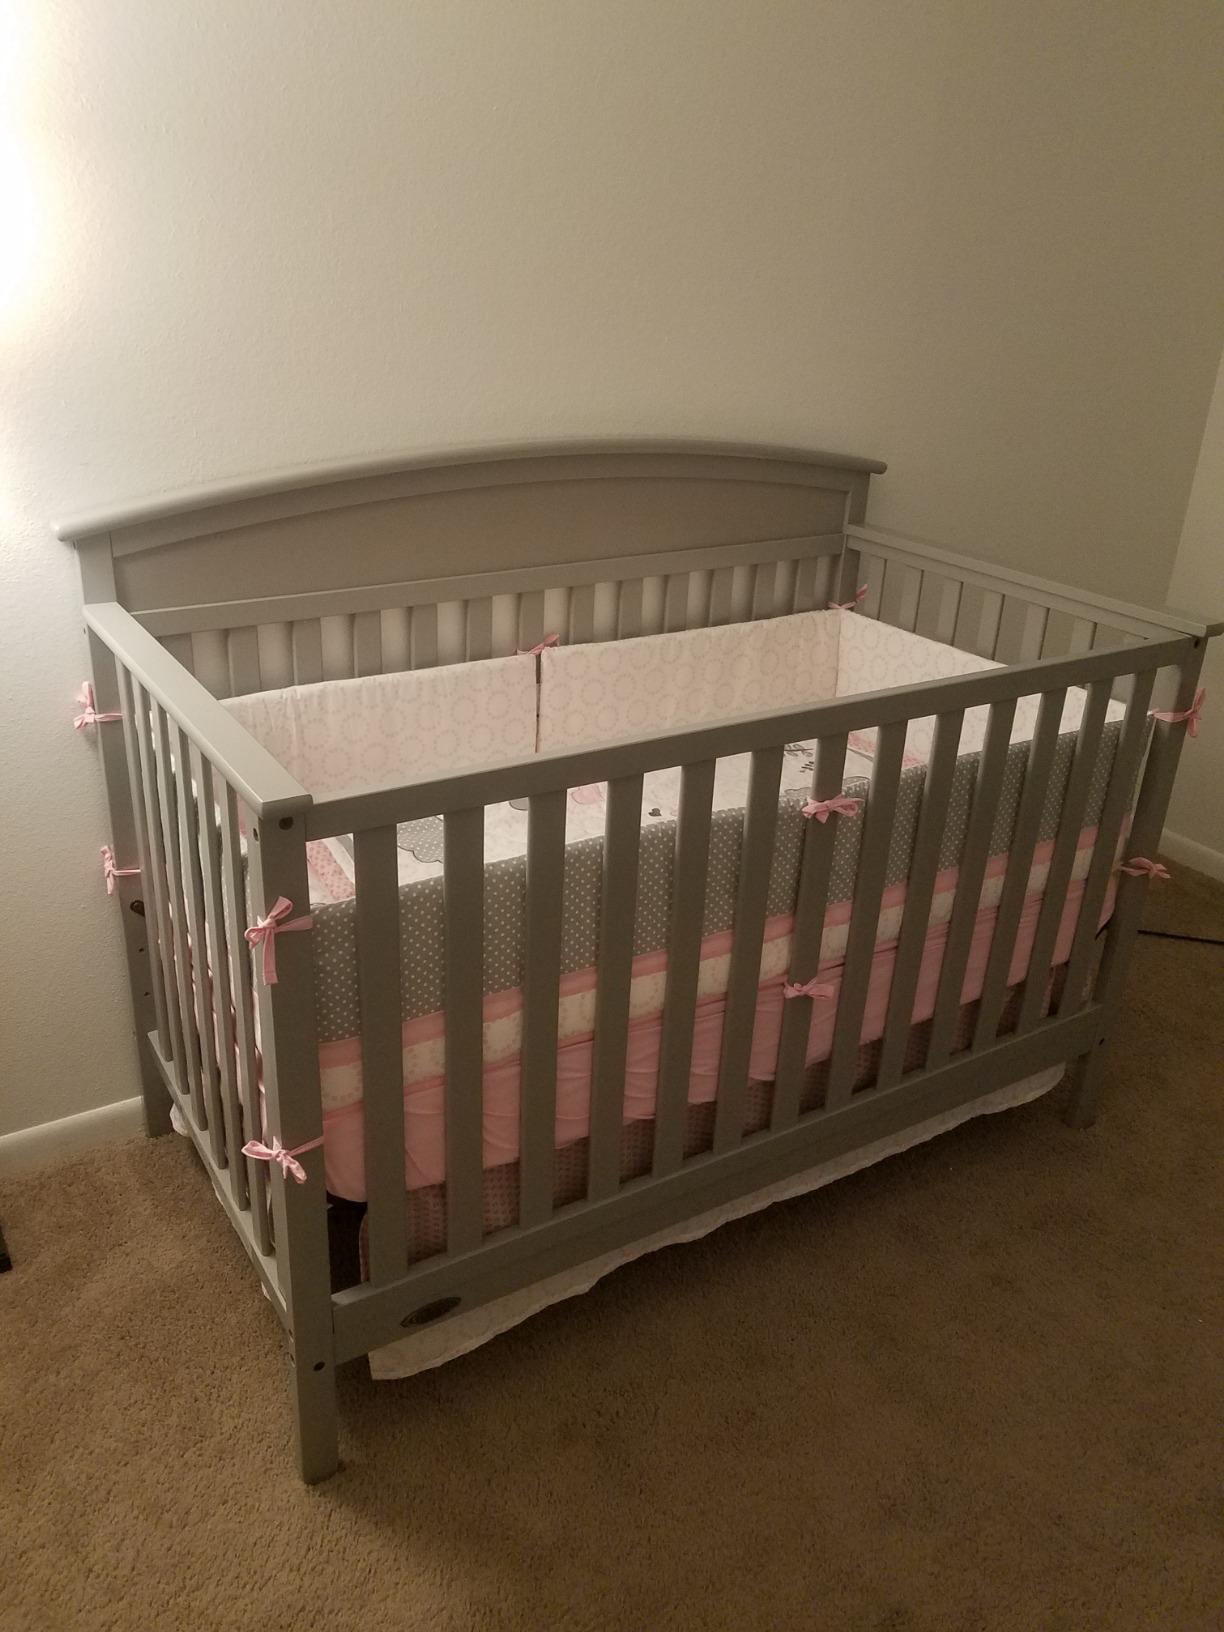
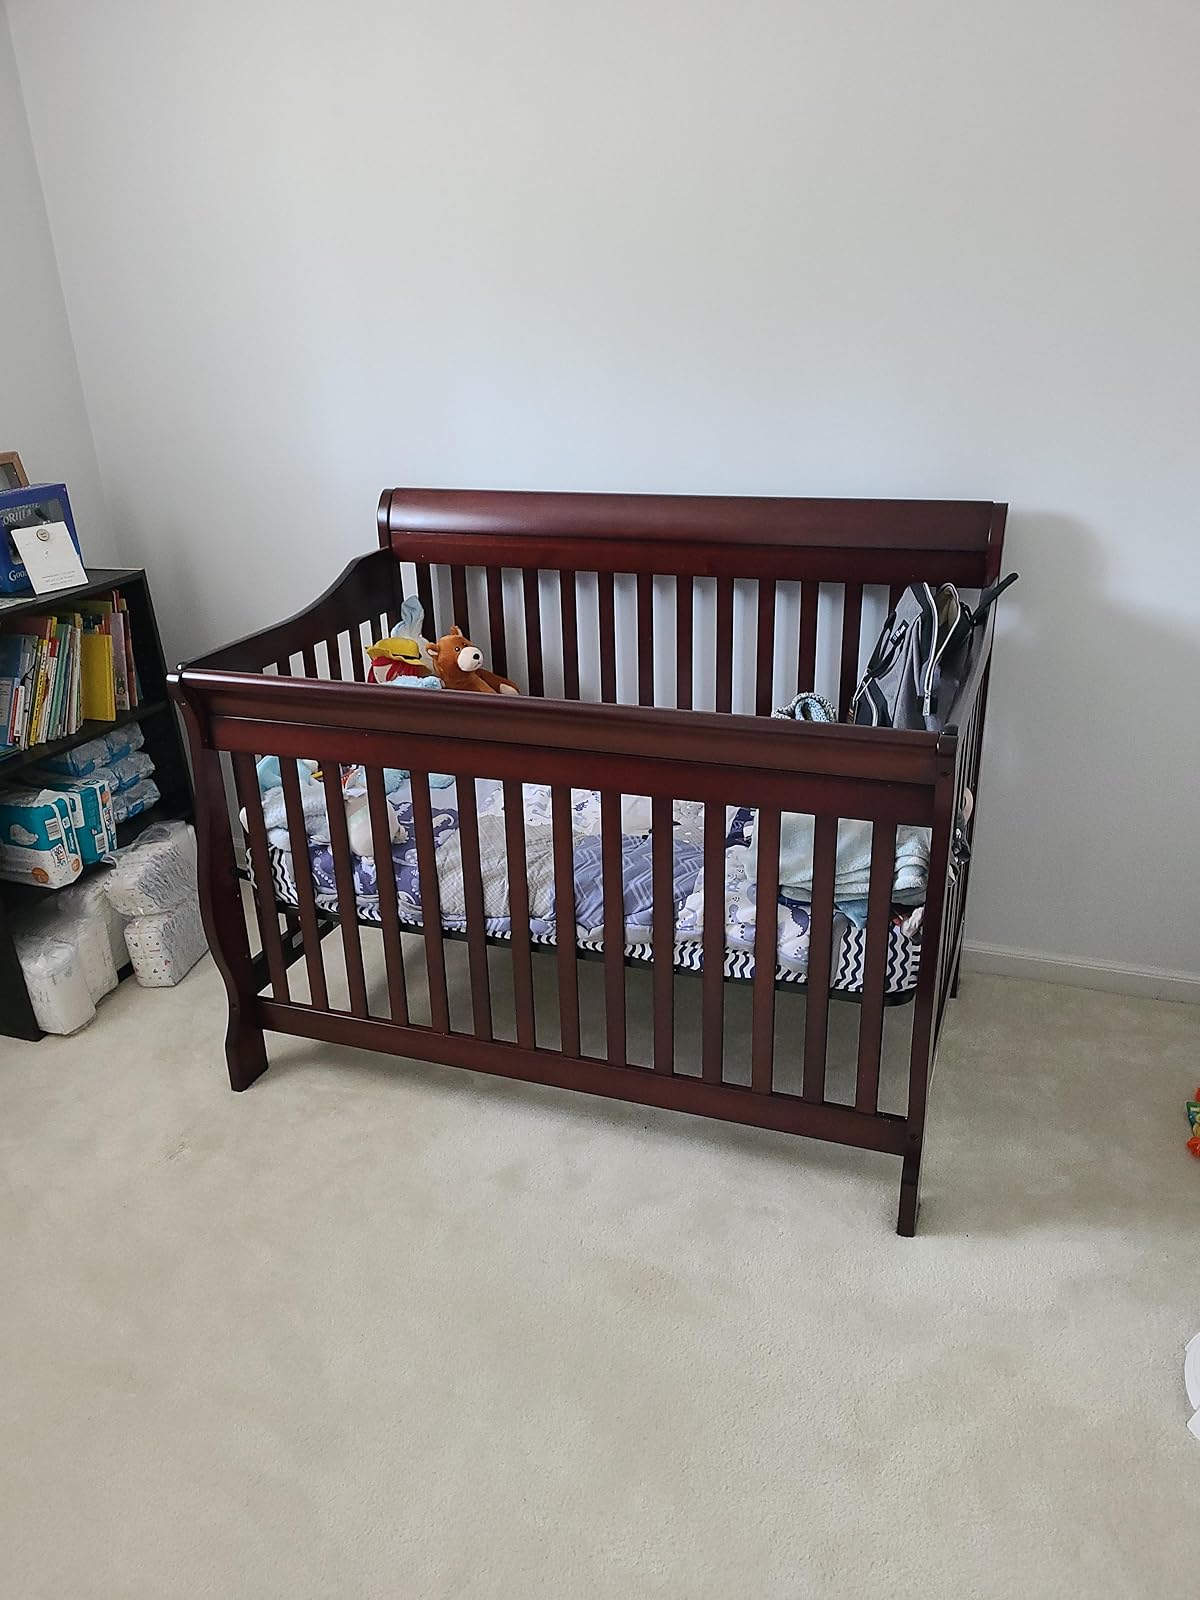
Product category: products_crib
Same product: no